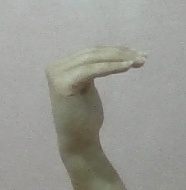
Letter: haa